President of the Philippines

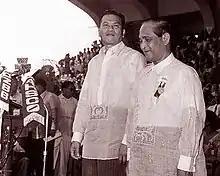
Garcia (right) and Magsaysay (left)

The line of presidential succession as specified by Article VII, Section 8 of the Constitution are the vice president, Senate president and the speaker of the House of Representatives. Contrary to popular belief, the Chief Justice of the Supreme Court of the Philippines is not in the line of succession. If the offices of both the president and vice president are vacant at the same time, Congress shall within a specific period enact a law calling for a special election. However, if the presidential election is 18 months away, no special election shall be called. An acting president may temporarily assume the duties of president.